HMS Caroline (1795)

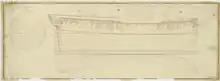
Design of "Caroline"

"Caroline" was a 36-gun, 18-pounder frigate designed by Sir John Henslow. Her class was designed as a lengthened version of the frigate . This was an attempt by the Admiralty at the beginning of the French Revolutionary War to increase the speed and general performance of their frigates. The new ships were given wider gun port spacings than on "Inconstant" in an attempt to increase spacing between the guns themselves, which resulted in guns having to be placed on the extreme ends of the ships. This in turn meant that the class was known to pitch heavily.